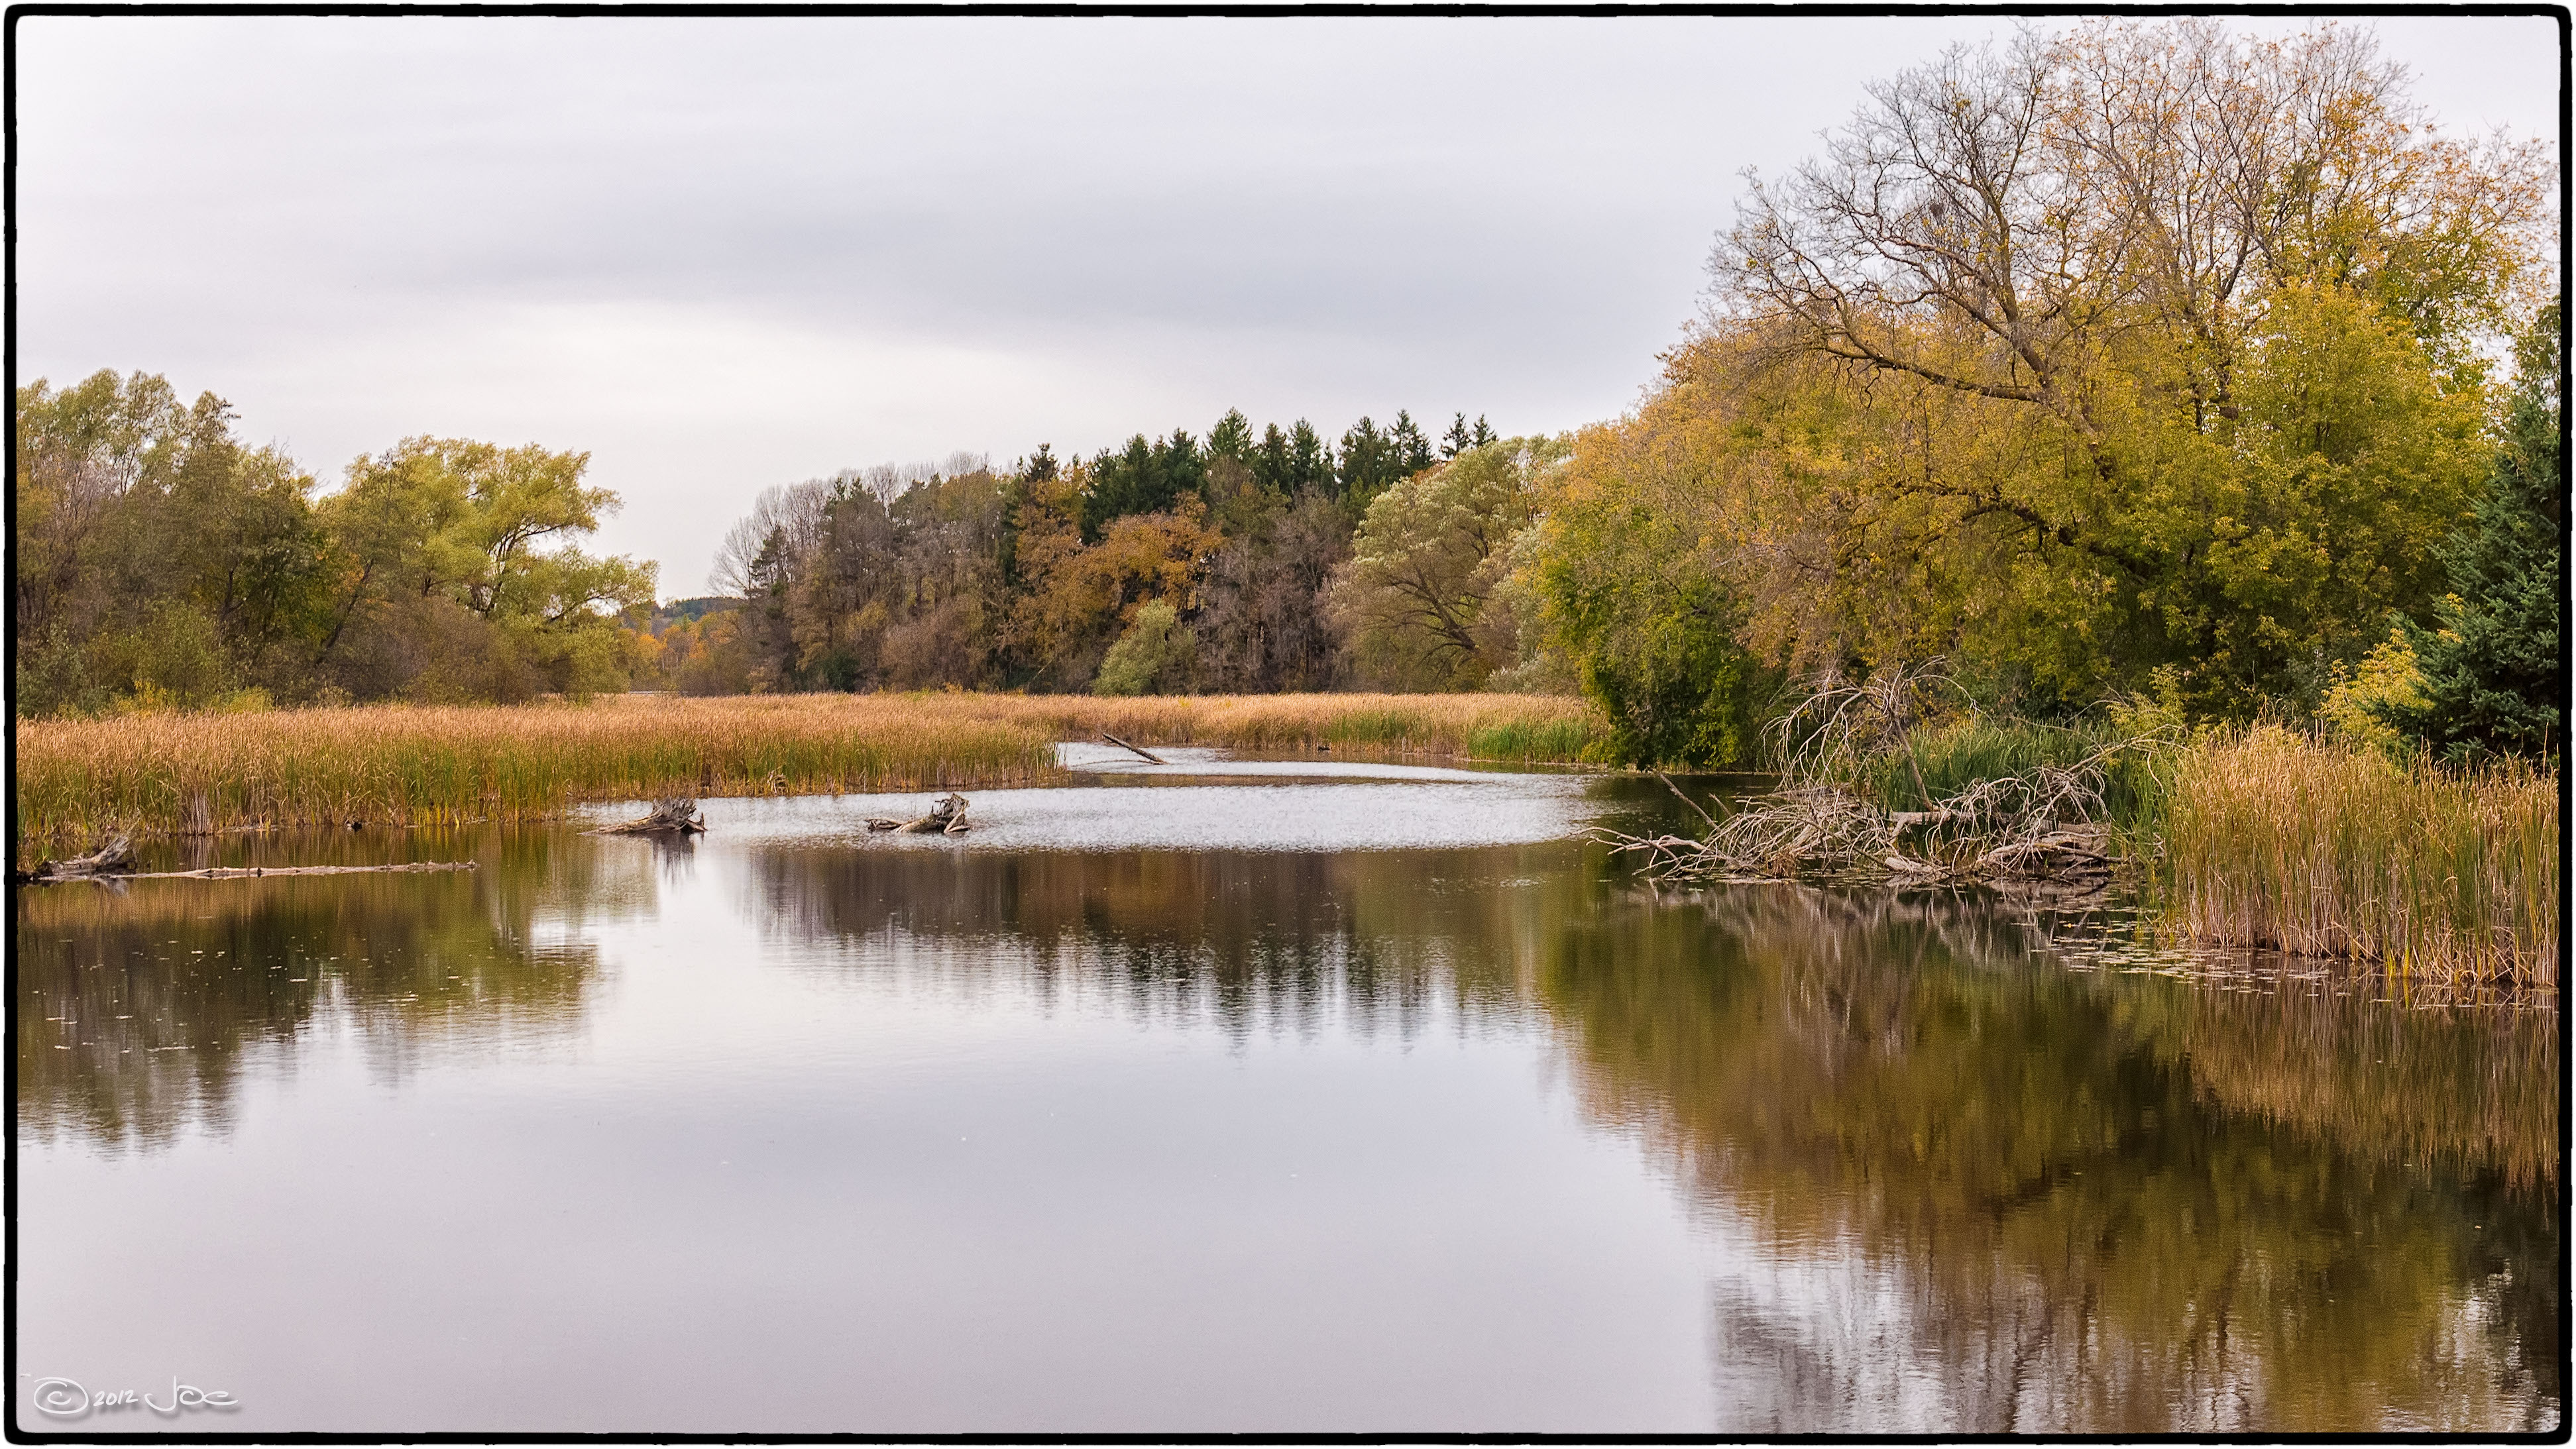
landscape, tree, water, nature, marsh, leaf, lake, river, photo, walk, pond, reflection, autumn, reservoir, season, waterway, world, body of water, 2012, wetland, wide, ontario, lumix, panasonic, dmc, lx7, panasoniclumixdmclx7, photowalk, kelby, scott, erin, habitat, loch, woody plant, bayou